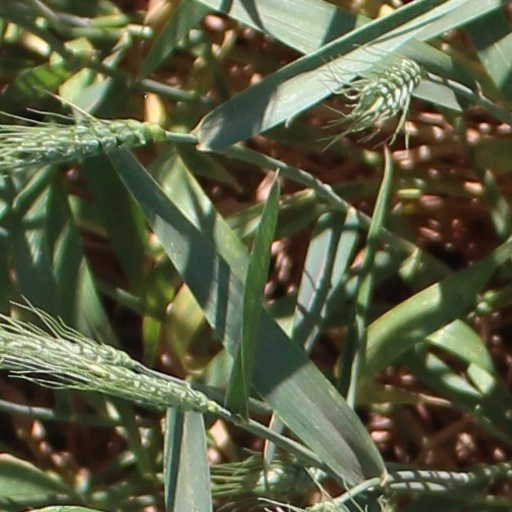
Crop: wheat